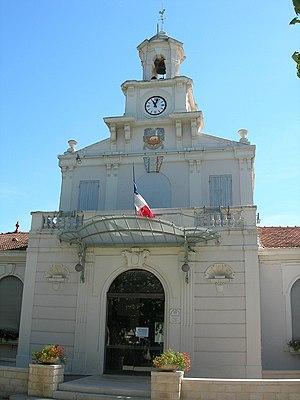
Mairie de la ville de Saint-Martin-de-CrauTown hall (?) in Saint-Martin-de-Crau